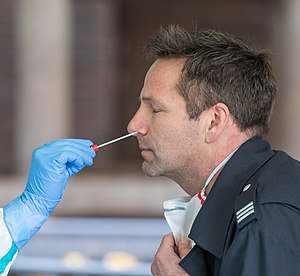
COVID-19-testning / Galleri
COVID-19-testning kan identificere SARS-CoV-2-virussen og inkluderer metoder, der både påviser tilstedeværelsen af ​​selve virussen og metoder, der påviser antistoffer dannet som reaktion på infektion.